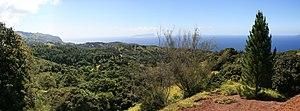
Vue depuis Hiva Oa vers le sud-est, archipel des Marquises, Polynésie française. L'île de Moho Tani est visible en arrière-plan.